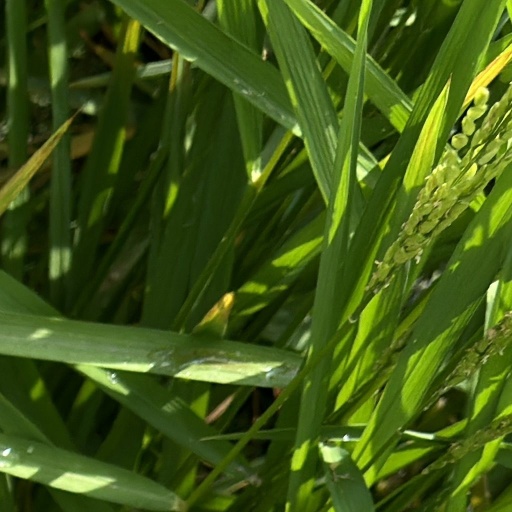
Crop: rice